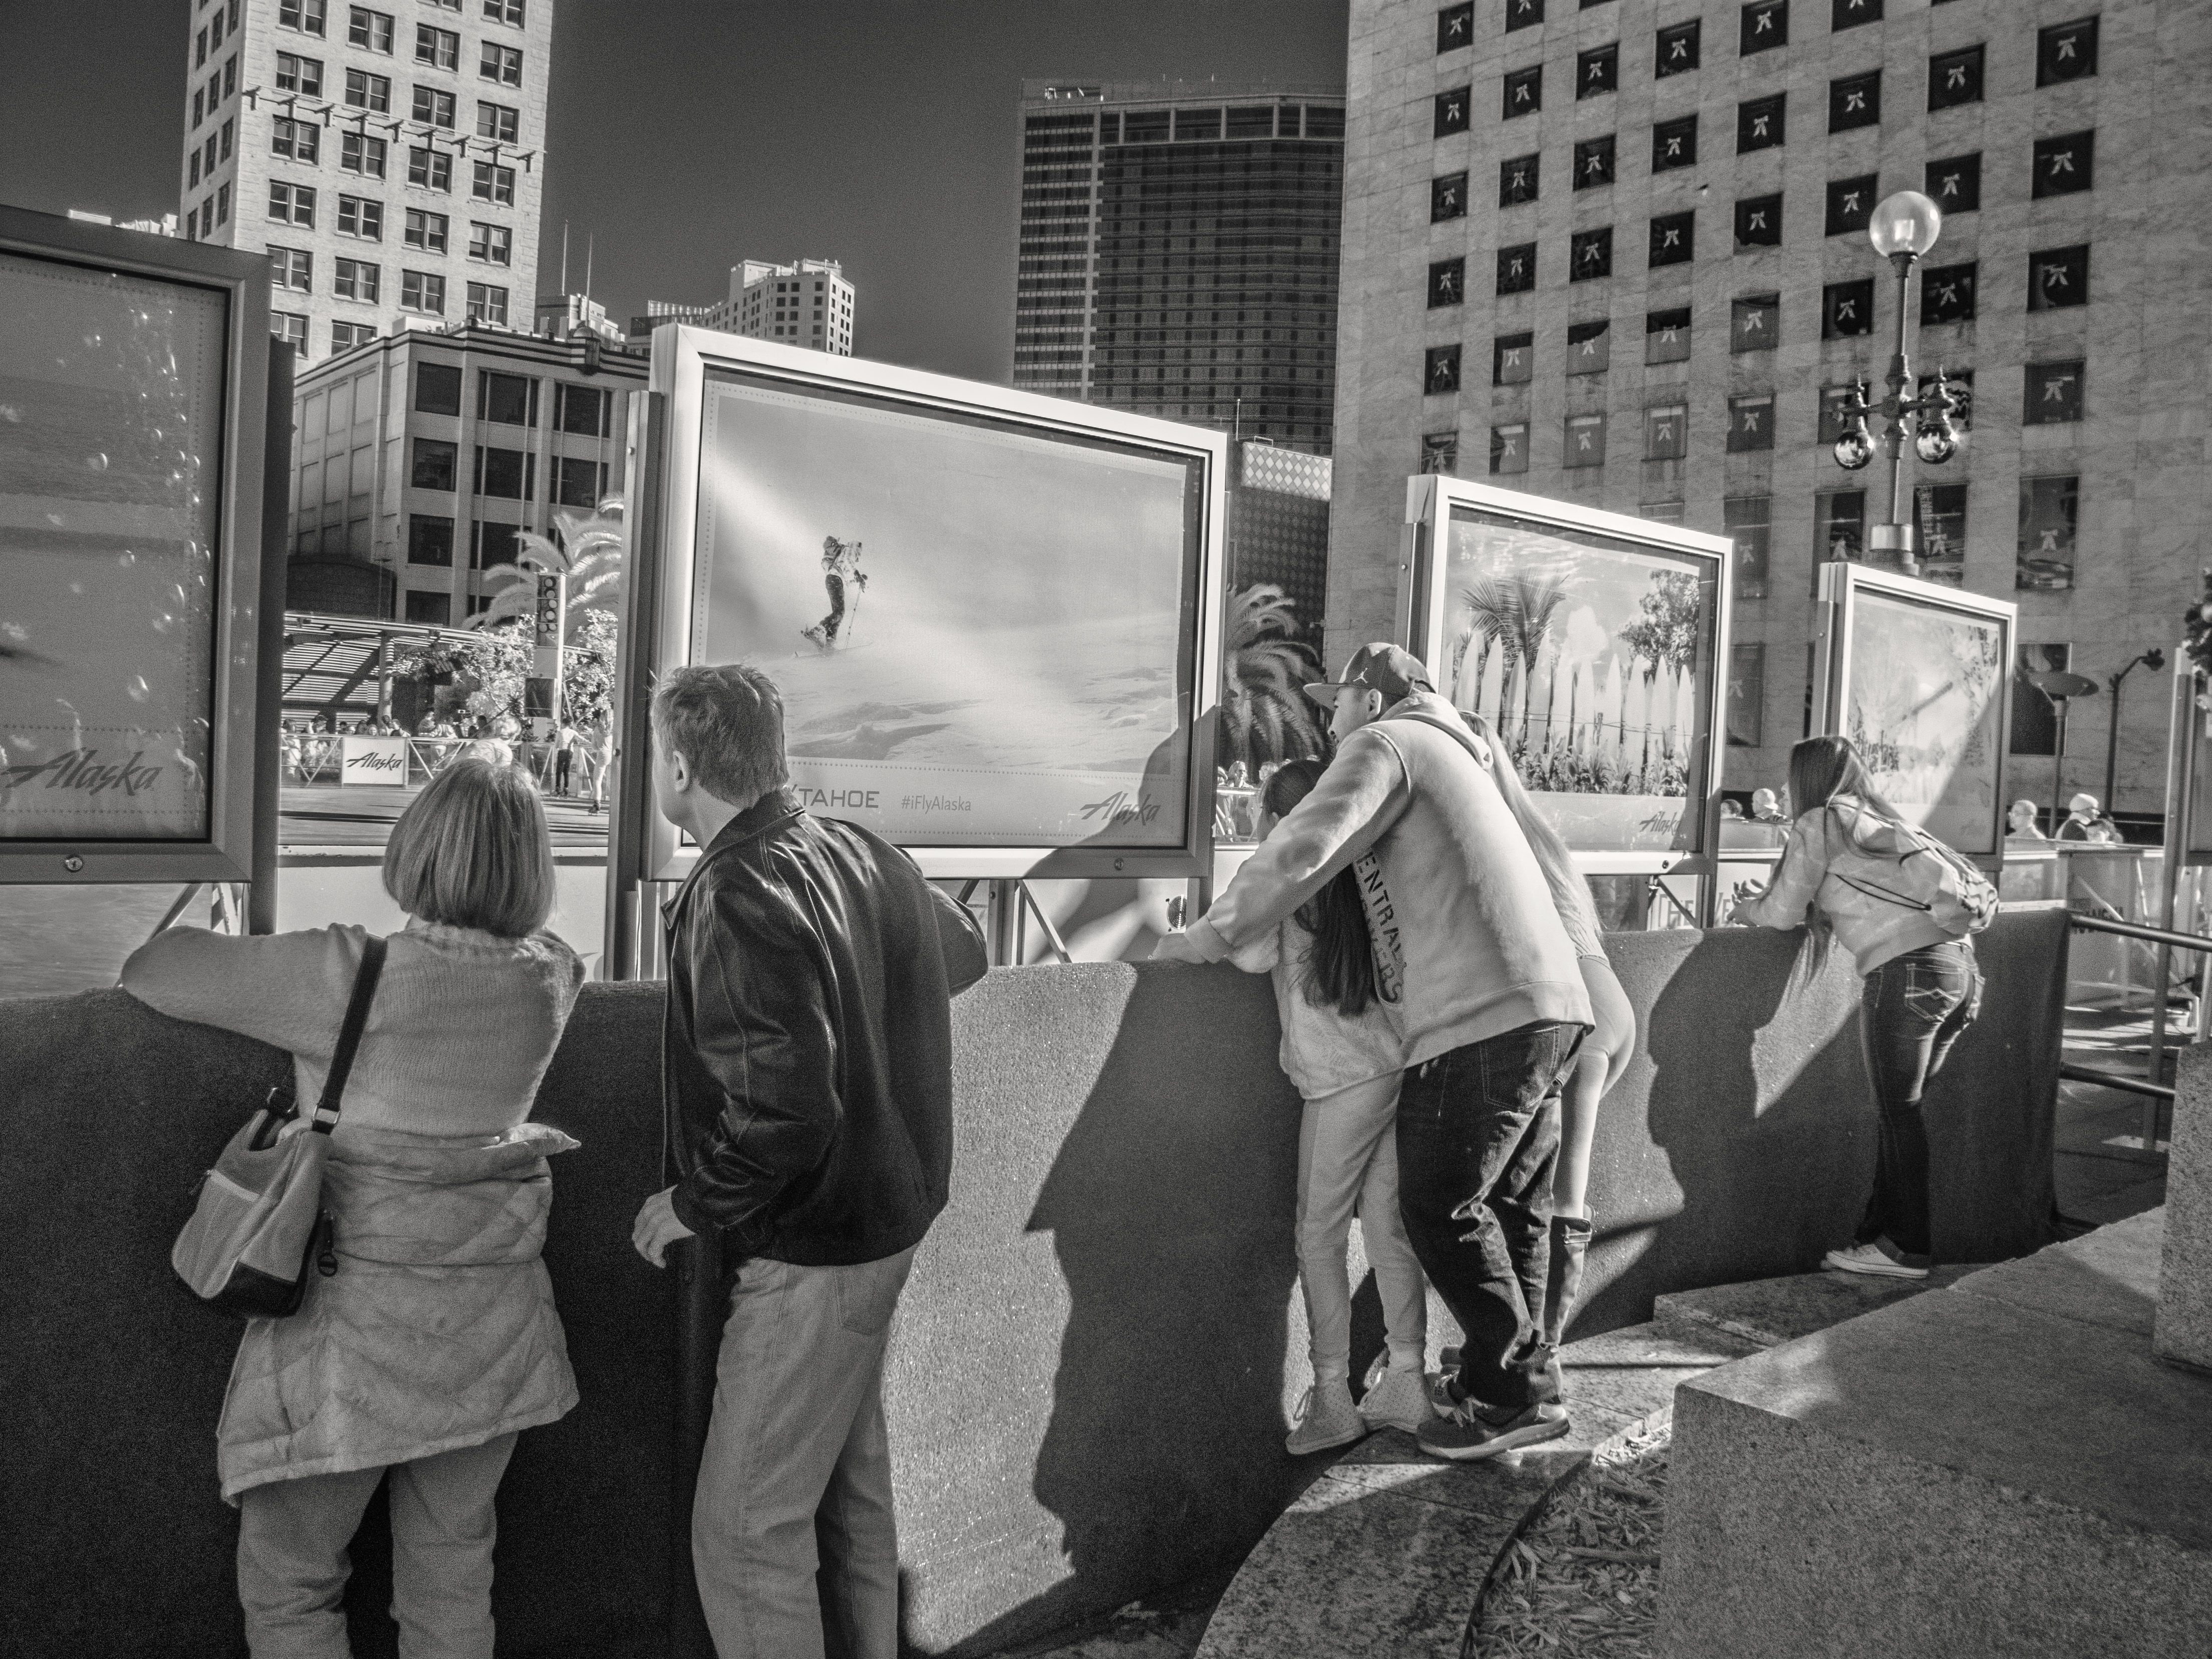
black and white, people, road, white, street, photography, ice, black, monochrome, bw, sanfrancisco, infrastructure, photograph, snapshot, skater, iceskating, bn, unionsquare, monochrome photography, film noir